Frequency selective surface

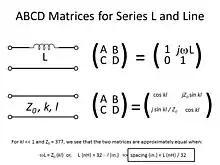
Spacers between capacitors (FSS layers).

At this point in the development, the series inductors in the prototype L,C ladder network will now be replaced by sub-half-wavelength air spacers (which we will model as transmission lines) between the FSS layers. The thickness of the air spacers may be determined as shown in Fig. 3.1.3-1, in which we compare the ABCD matrix of a series inductor with the ABCD matrix of a short transmission line (Ramo [1994]), in order to obtain the proper length of transmission line between the shunt capacitors (sub-resonant FSS layers) to produce a Butterworth filter response. It is well known that a series inductor represents an approximate lumped circuit model of a short transmission line, and we'll exploit this equivalence to determine the required thickness of the air spacers.